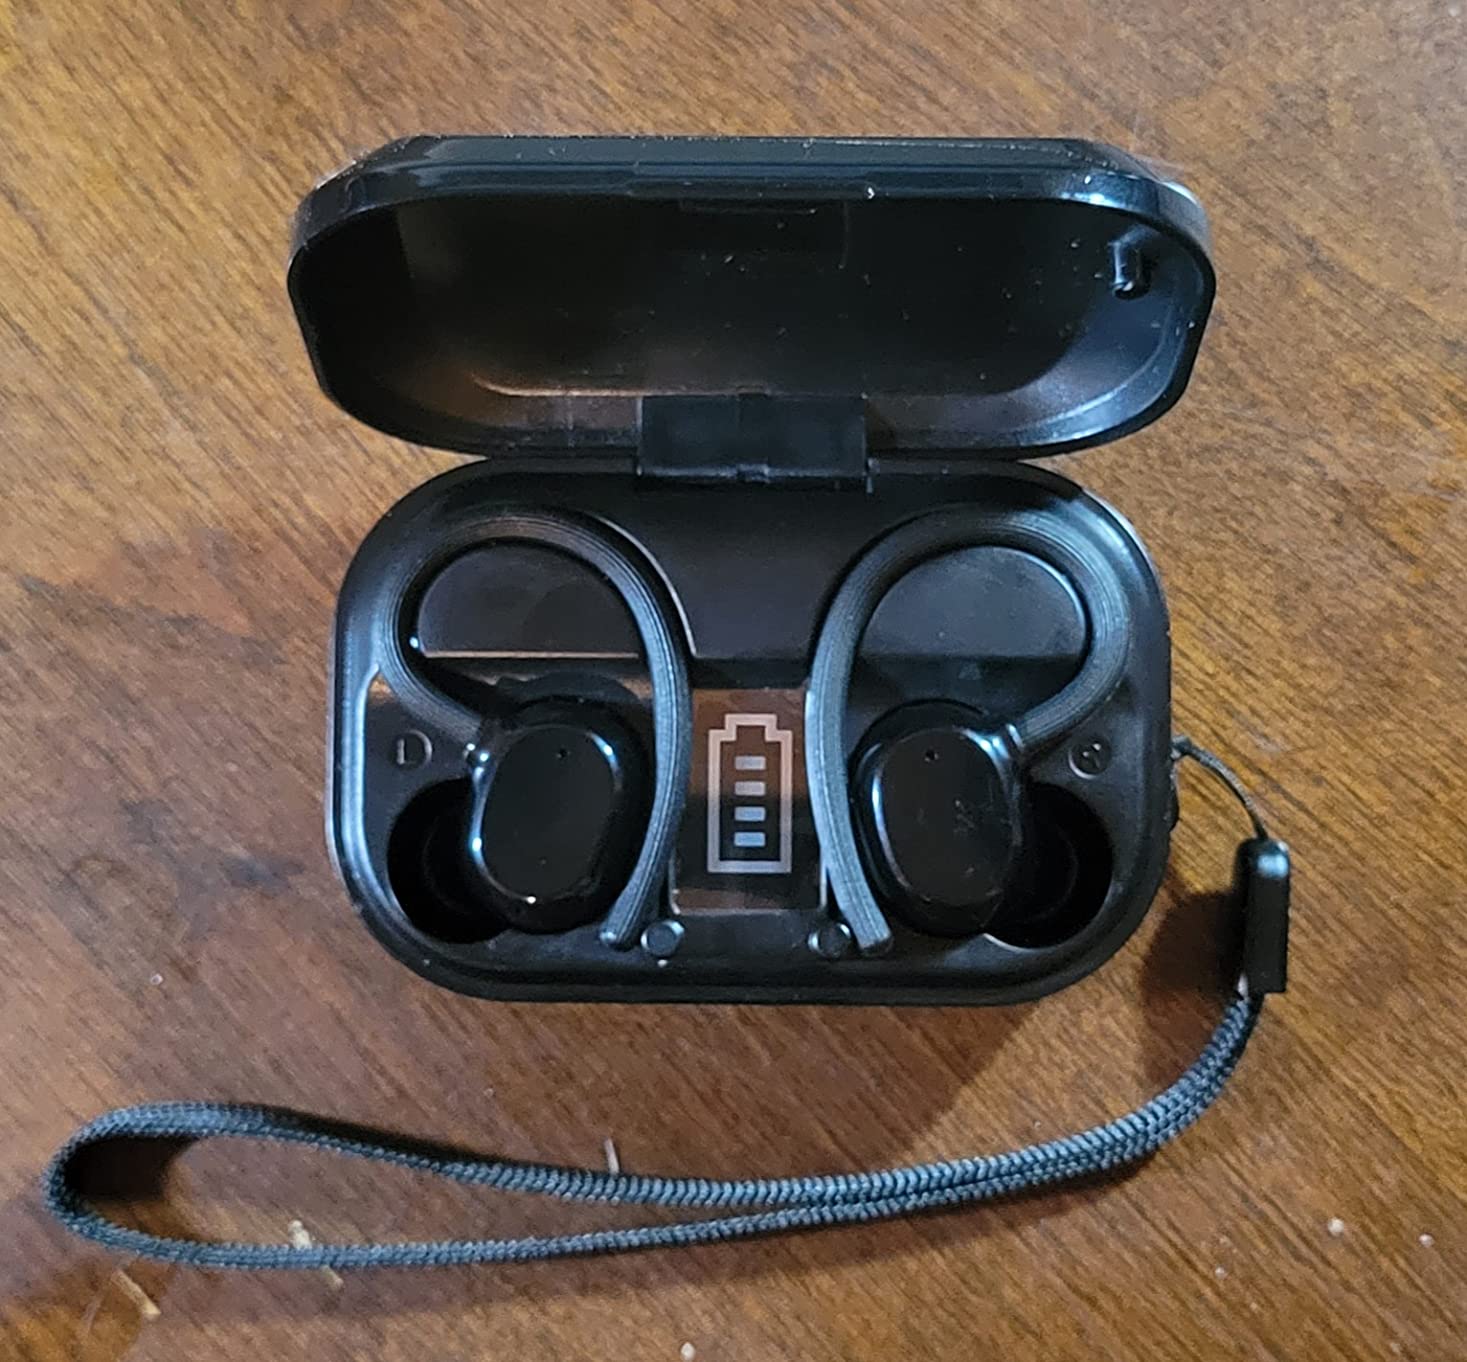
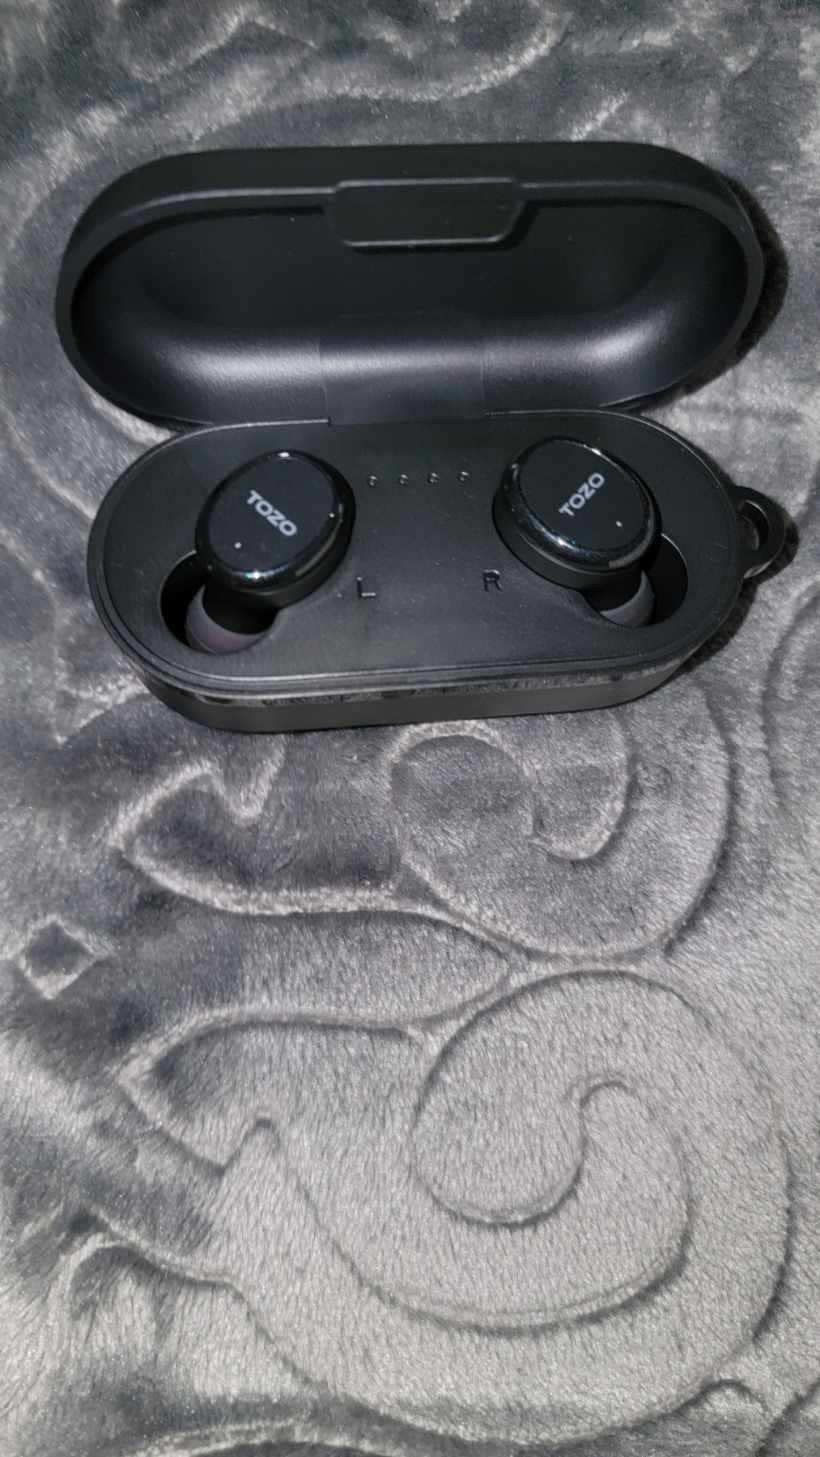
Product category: earbuds
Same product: no